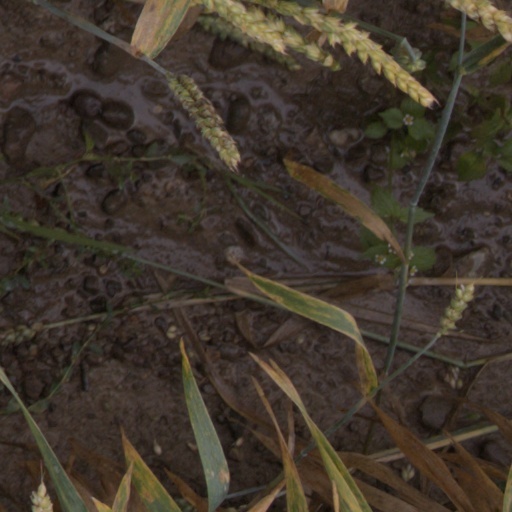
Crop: wheat